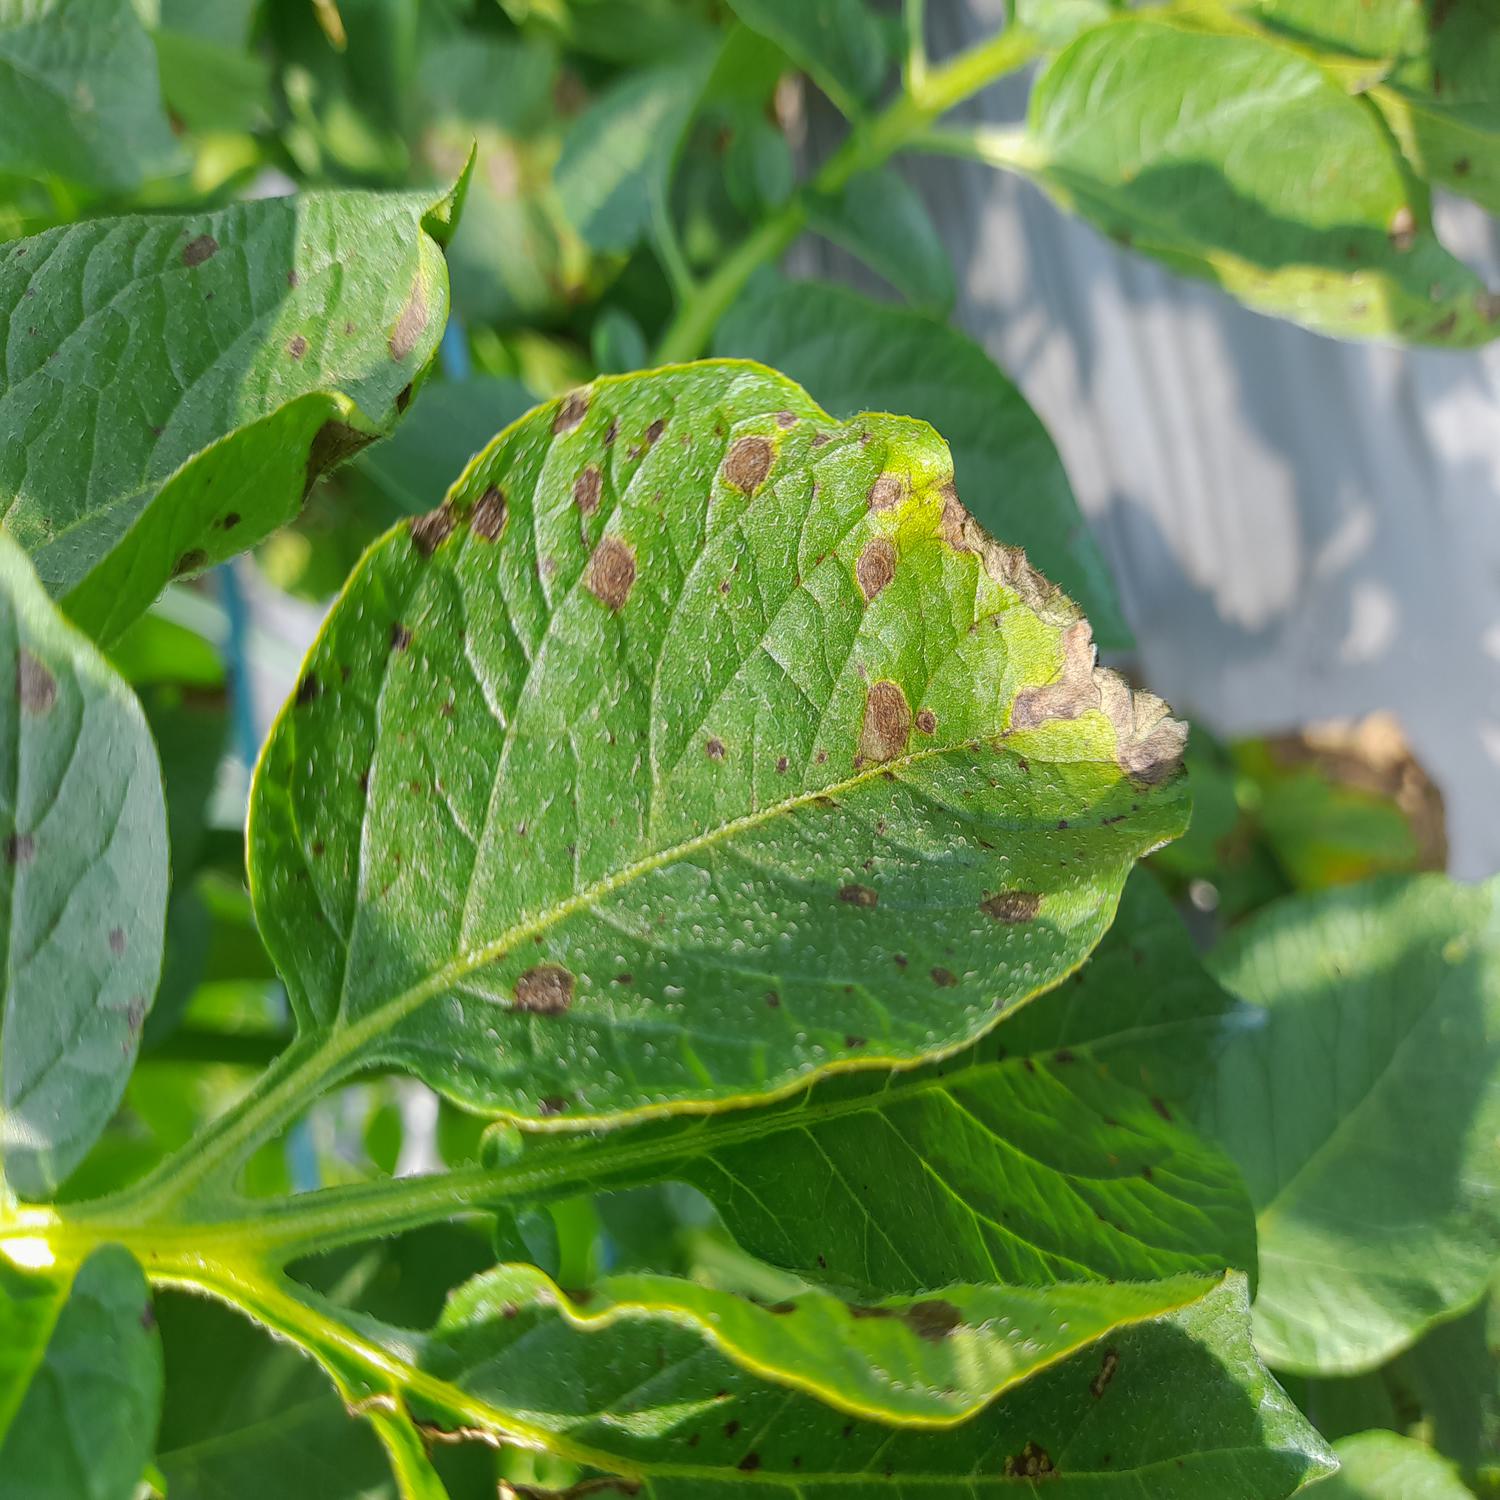
Label: Fungi